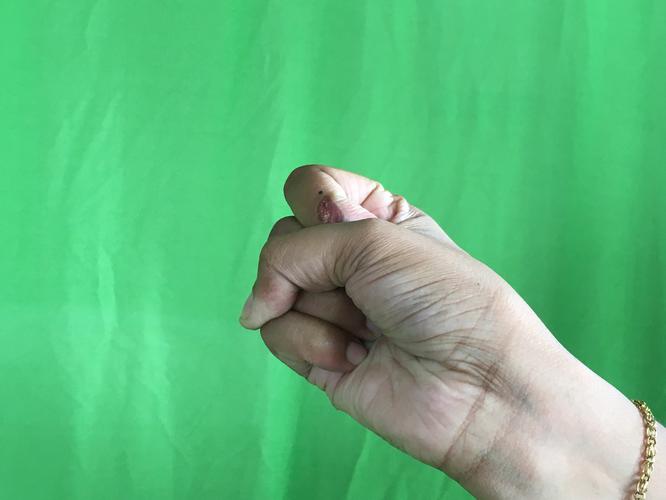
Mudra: Mushti
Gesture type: single_hand